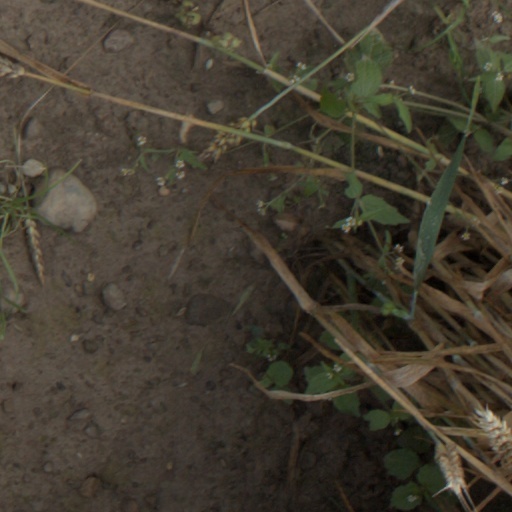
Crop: wheat